Odesa Nuclear Power Plant

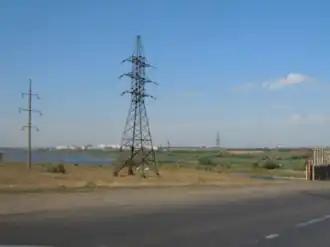
Baraboy Reservoir, at the site of the unfinished plant

The Odesa Nuclear Power Station is an unfinished nuclear power plant (nuclear power central), located near the city of Teplodar, Odesa Oblast of Ukraine, near the , 25 km west of Odesa. Two power units with VVER-1000 reactors were supposed to produce electricity for the Odesa Oblast, as well as to provide heat to Odesa, Chornomorsk and Teplodar itself. Planned electrical power of the station is 2000 MW, heat is 6000 MW.